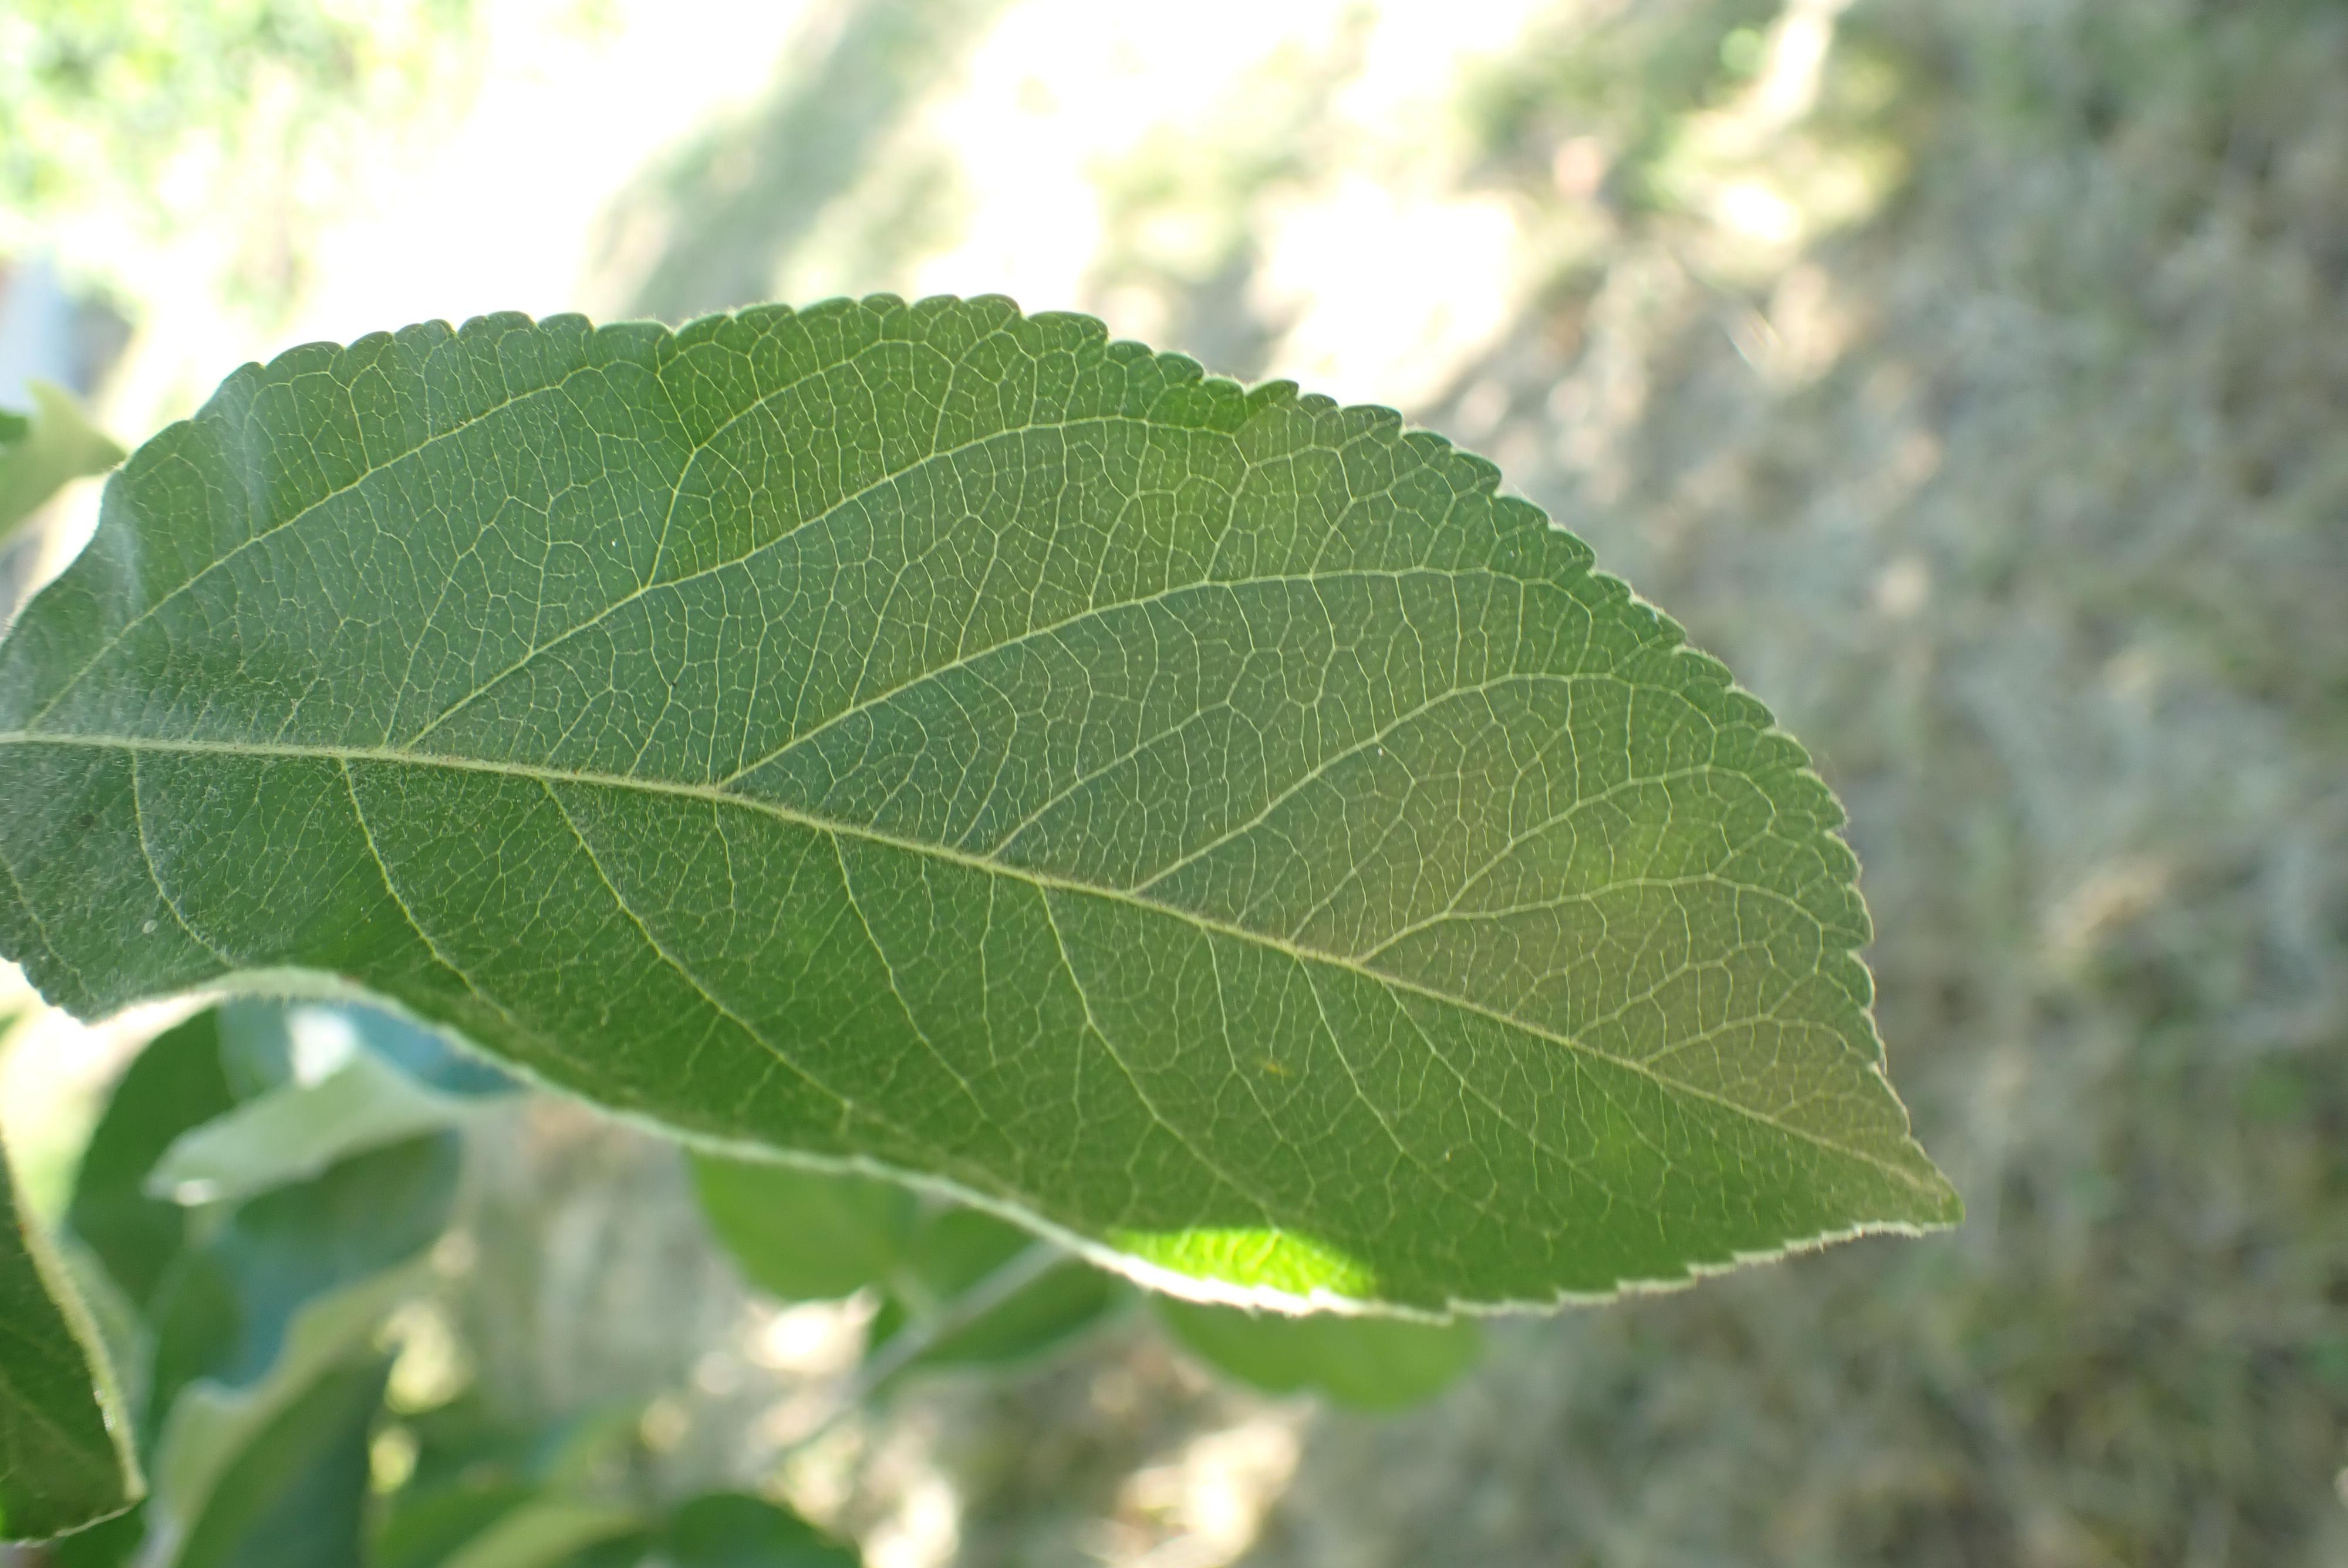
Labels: healthy